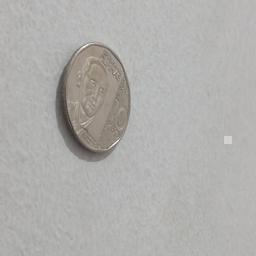
Label: 10_New_Front